Cove Island Houses

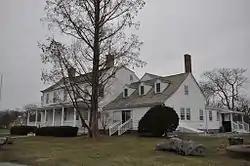

The Cove Island Houses, although plural in name, is a single house in Cove Island Park, in Stamford, Connecticut. The house was expanded from a first section that dates from 1791, and is now predominantly a Georgian style house with an older wing. It is the only building that is a legacy of the large Stamford Mills complex at the Cove. It was listed on the National Register of Historic Places in 1979. It presently houses administrative offices of Cove Island Park.